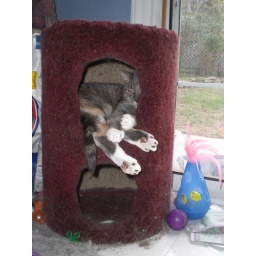
Mandy, in the little cat tree in what looks like a very uncomfortable position.